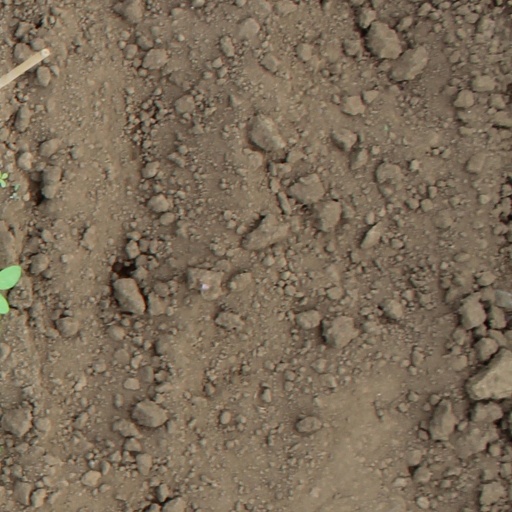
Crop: soybean